Wattleup, Western Australia

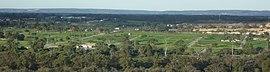
The former townsite of Wattleup in 2011

Wattleup is a southern suburb of Perth, Western Australia, located within the City of Cockburn. In the mid-1990s to the early 2000s, planning was undertaken to redevelop the suburb as part of the Hope Valley-Wattleup Redevelopment Project, also known as "Latitude 32". This was to involve the acquisition and demolition of the townsite, and its rezoning and redevelopment for industrial use. The townsite of Wattleup was located at the western end of the suburb, at the intersection of Wattleup Road and Rockingham Road. Wattleup had many market gardens in the past. They provided agricultural produce for the town of Fremantle.